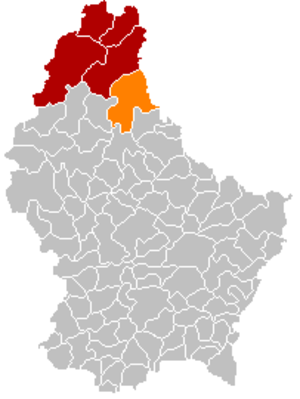
Situation de la commune luxembourgeoise du Parc Hosingen Lëtzebuergesch: Localisatioun vun der Gemeng Parc Housen
Parc Hosingen est une commune luxembourgeoise située dans le canton de Clervaux.